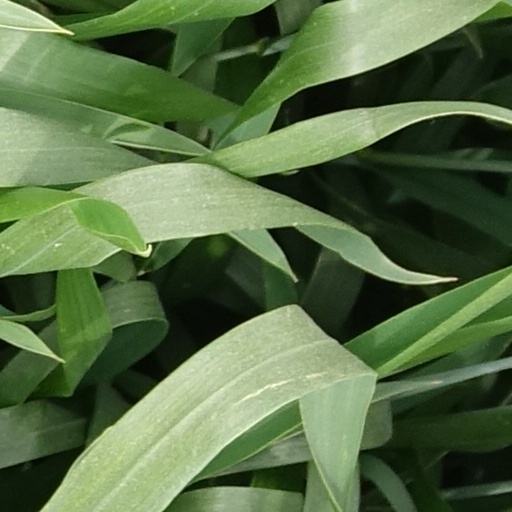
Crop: wheat